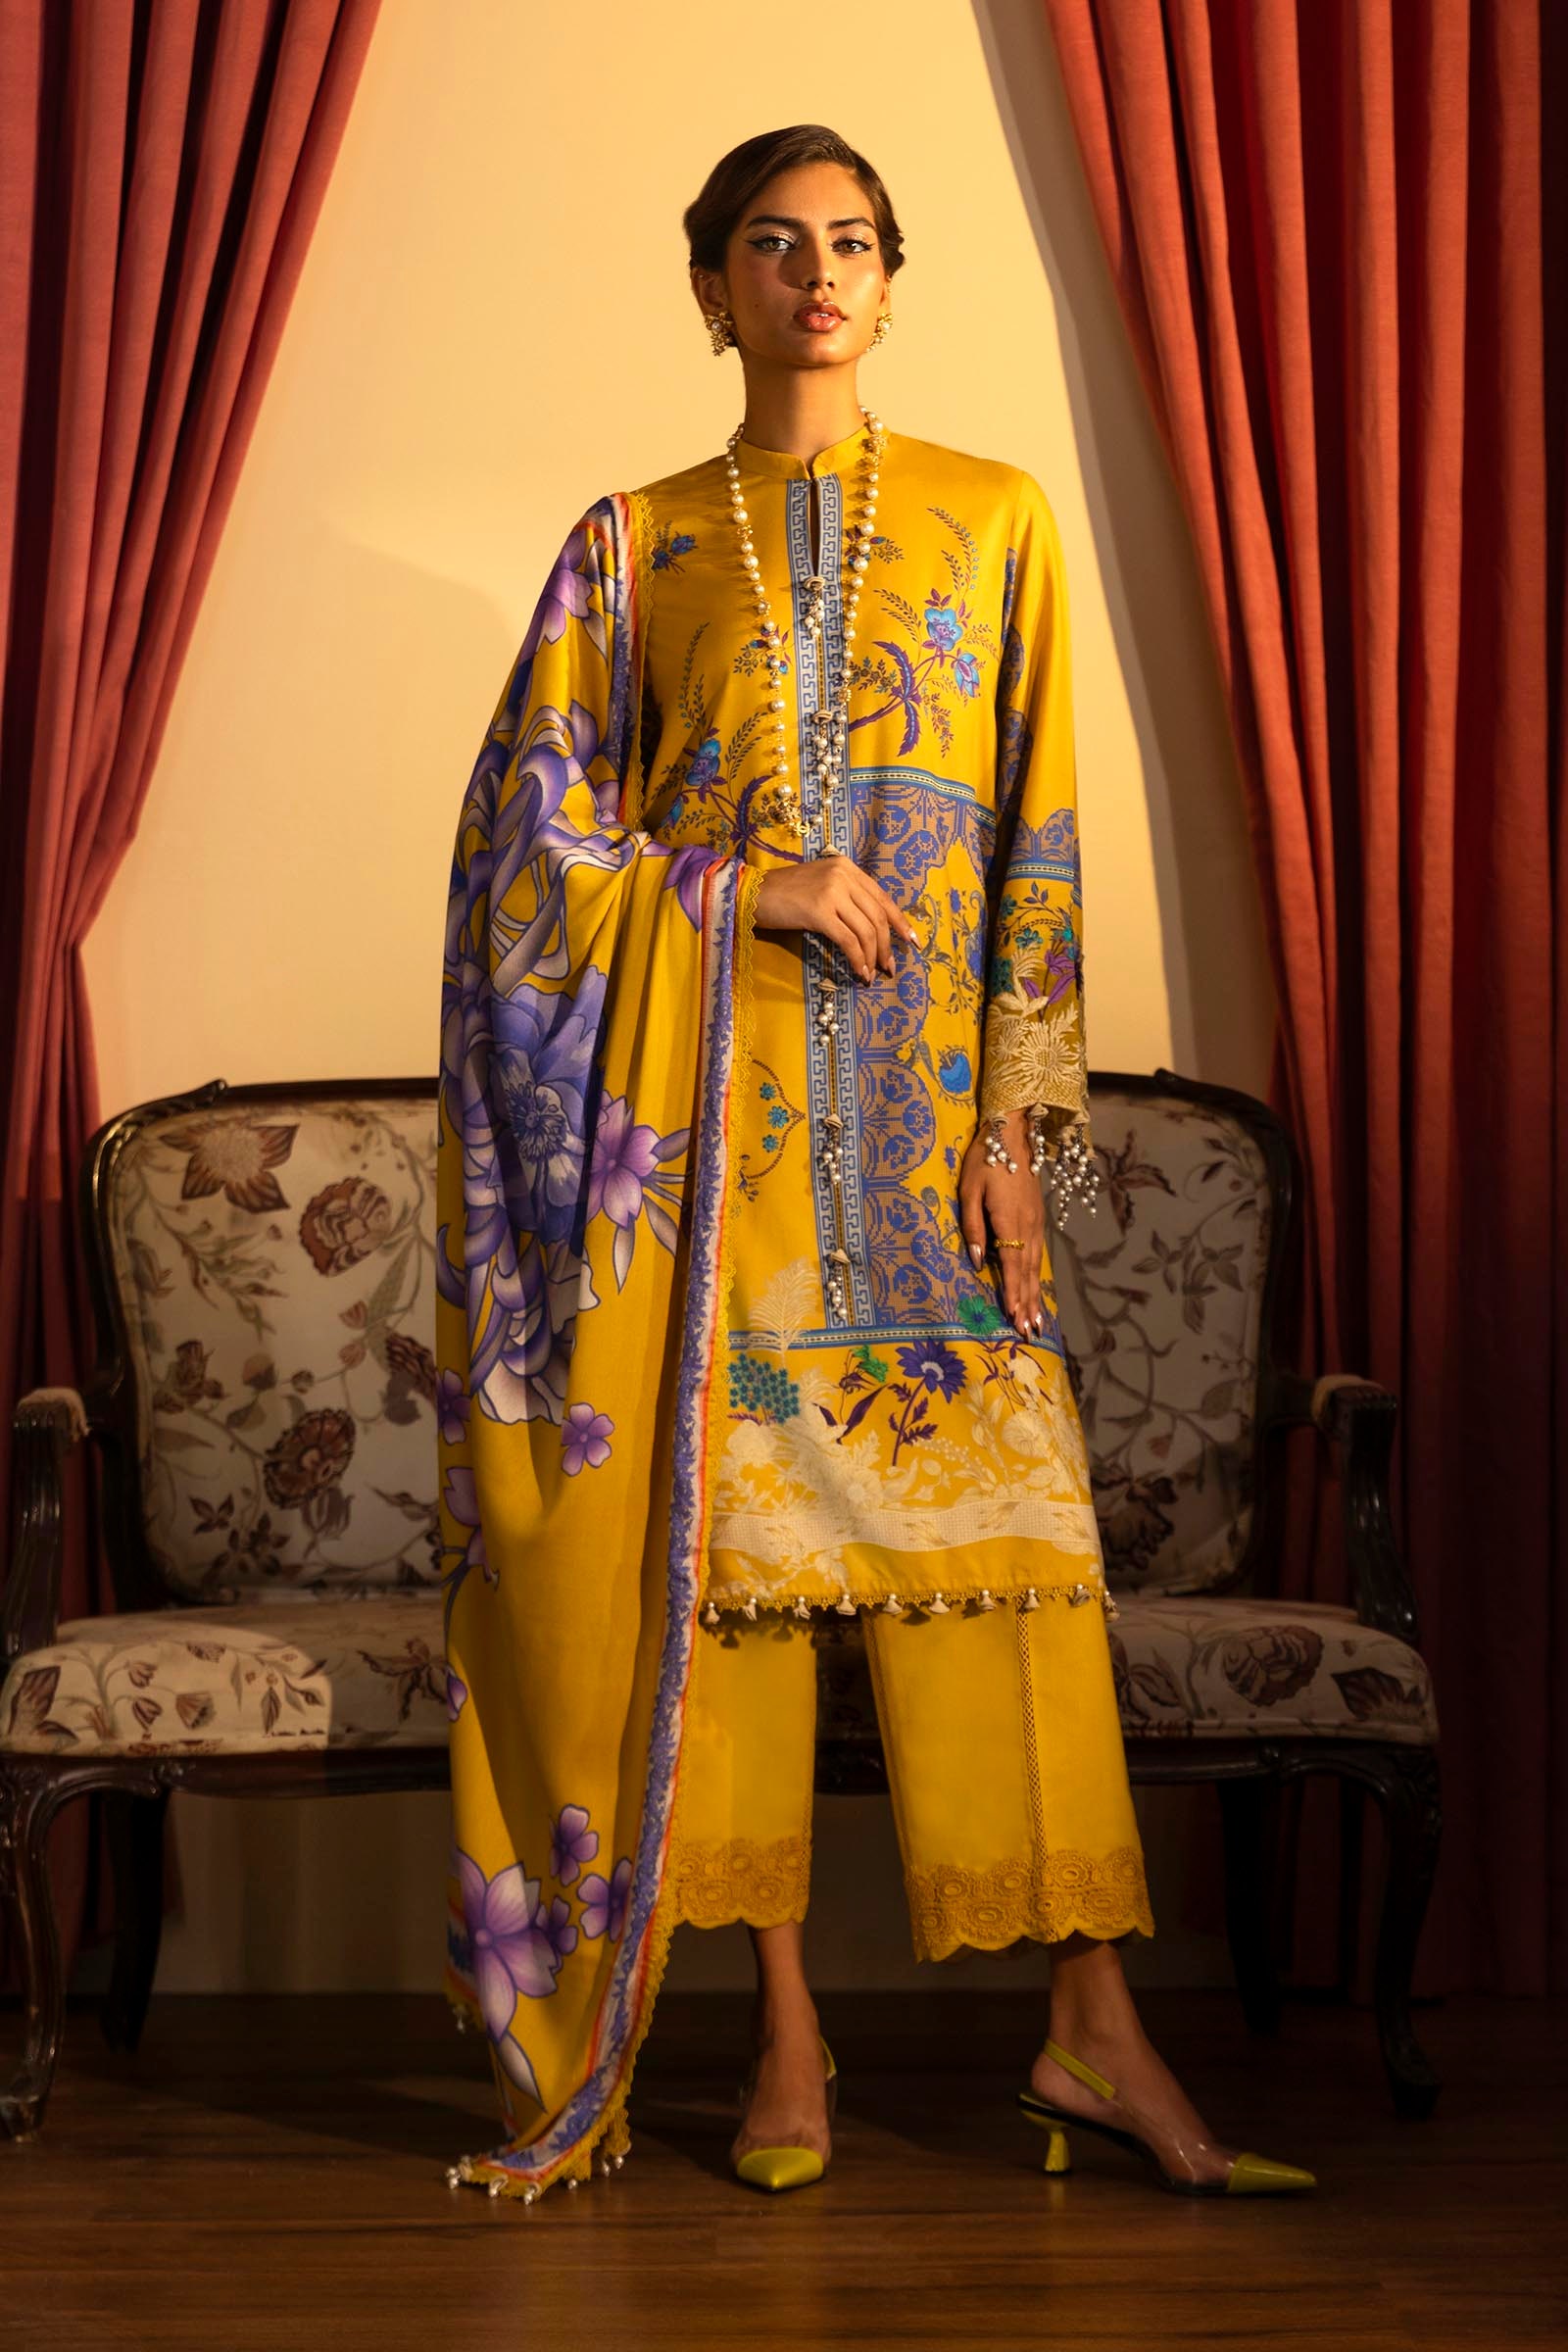
gold multi embroidered salwar suit